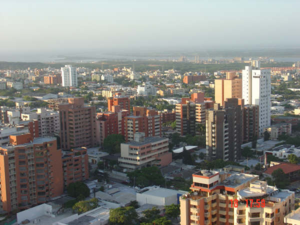
Barranquilla
Udsigt over Barranquilla
Barranquilla er en by i den nordlige del af Colombia, der med et indbyggertal på cirka 1.109.000 er landets fjerdestørste by. Byen blev grundlagt i 1813, og ligger på kysten til det Caribiske hav.